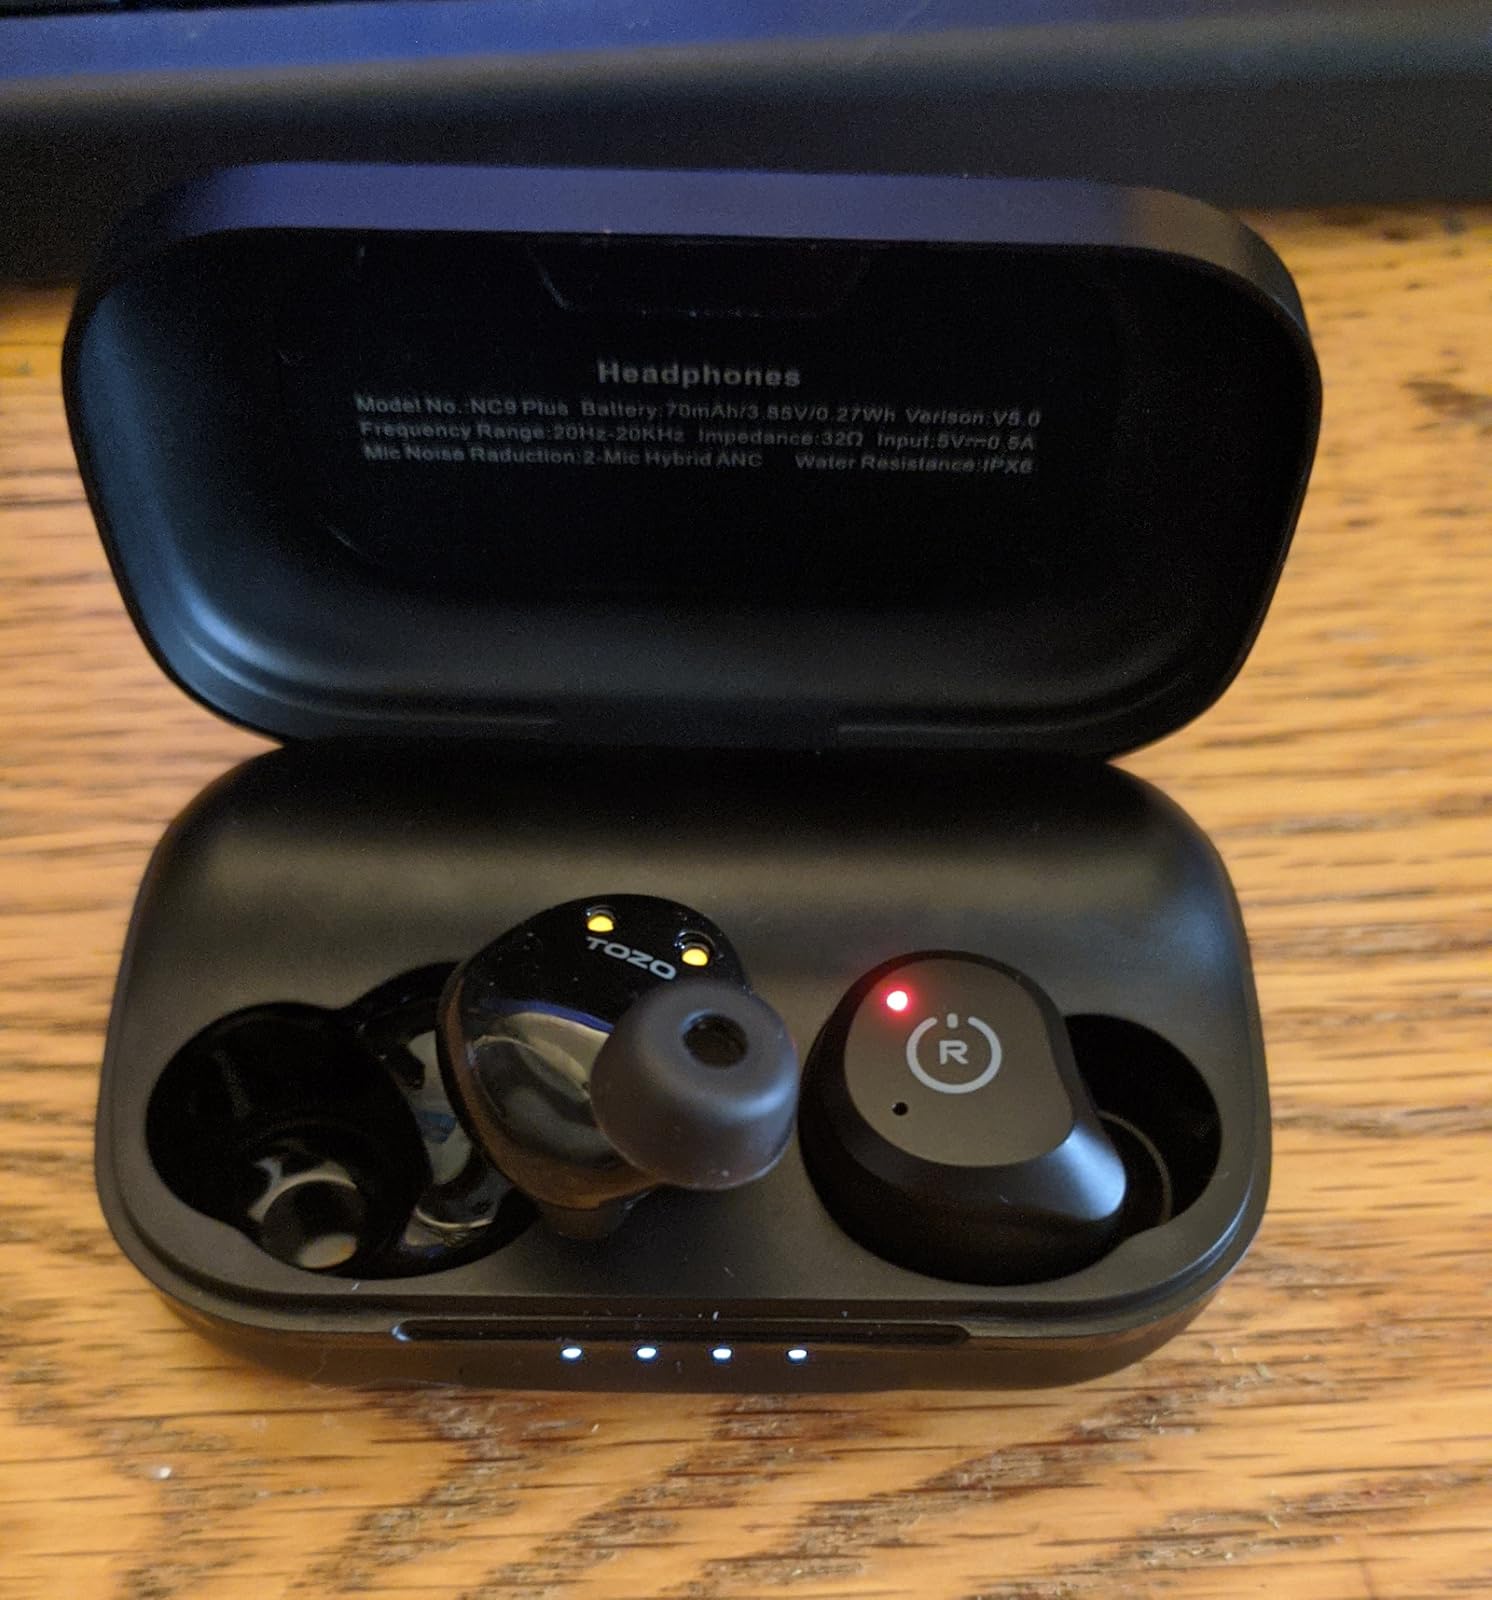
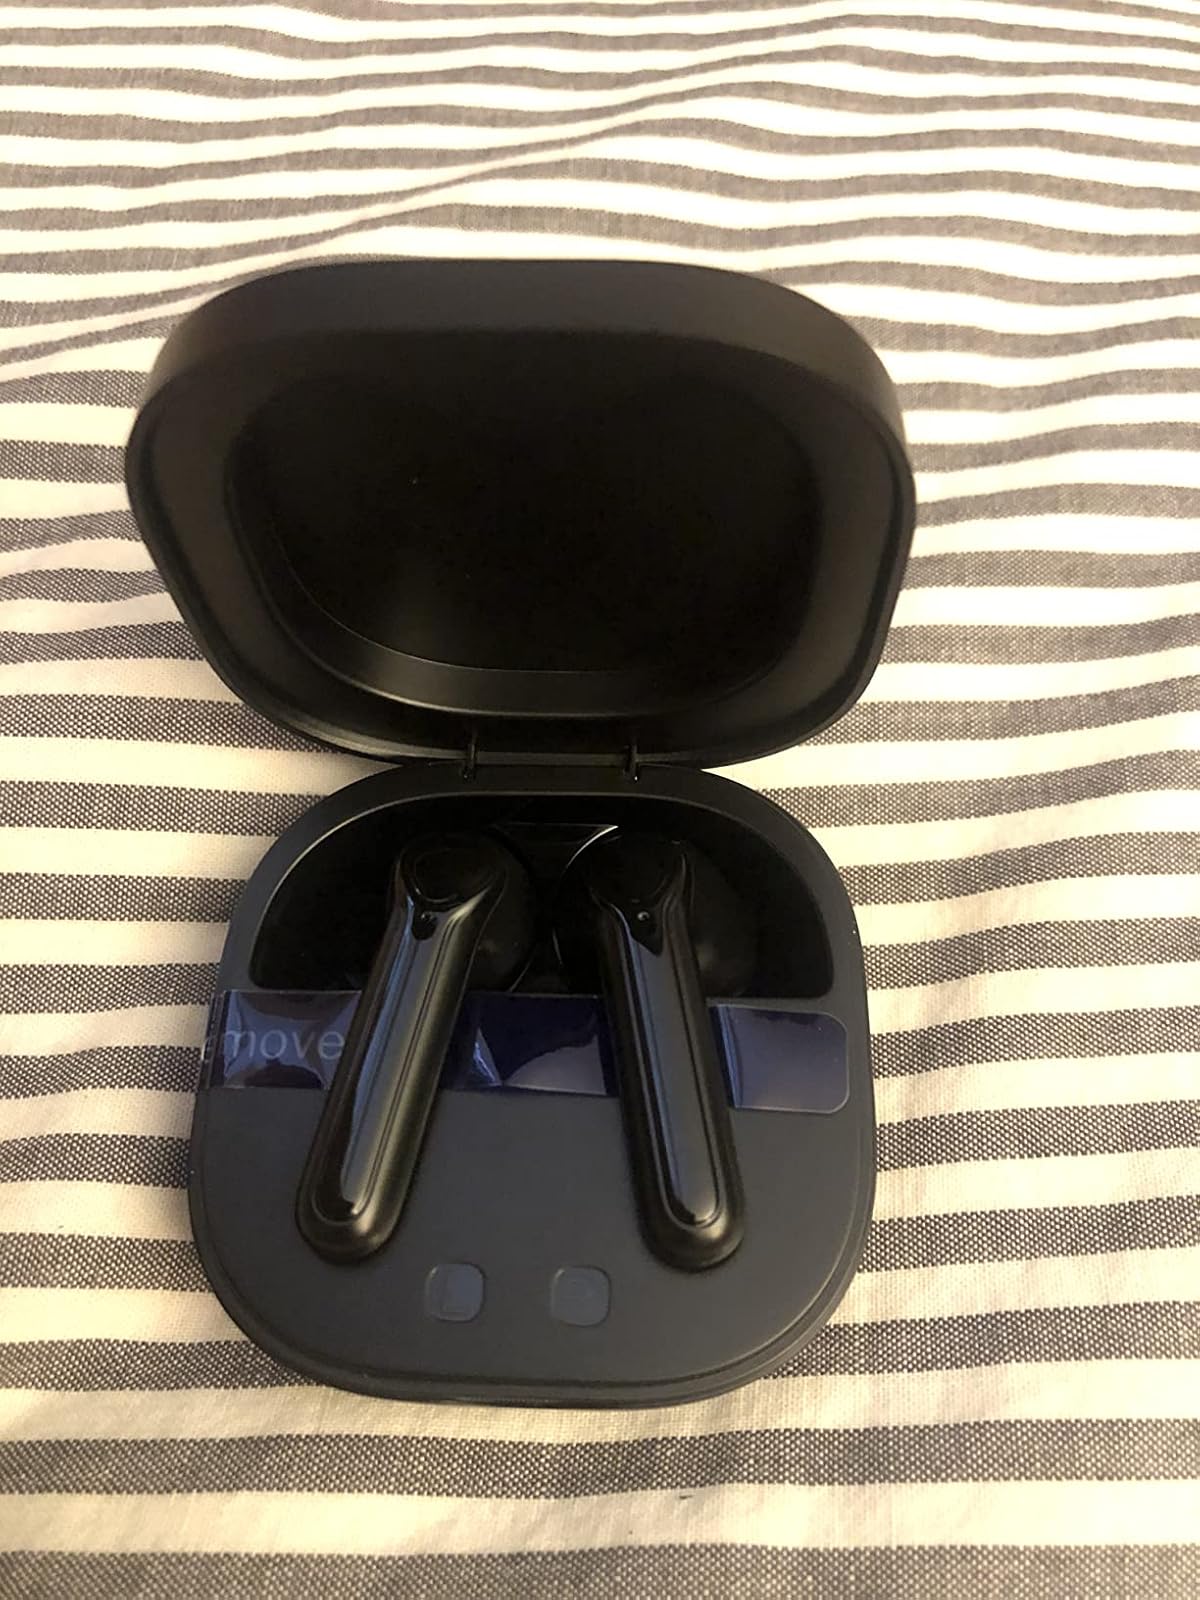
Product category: earbuds
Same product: no